Hairspray: The School Musical

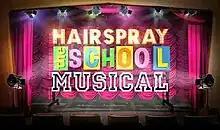

Hairspray: The School Musical is a 2008 reality TV series, broadcast on Sky1 in the UK, charting the development of a comprehensive school's production of the 2002 Broadway and West End musical "Hairspray".